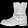
Label: Ankle boot